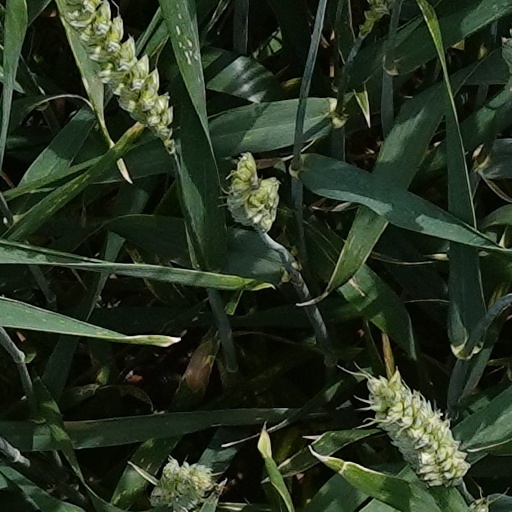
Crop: wheat